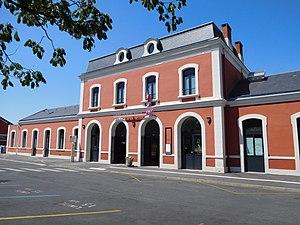
Façade de la gare d'Albi-Ville (département du Tarn, France) en 2018.
La gare d'Albi-Ville est une gare ferroviaire française des lignes de Castelnaudary à Rodez, de Tessonnières à Albi et d'Albi à Saint-Juéry, située sur la rive gauche du Tarn, place Stalingrad, dans le centre-ville d'Albi, préfecture du département du Tarn, en région Occitanie. Elle est proche de la cité administrative et du centre universitaire Jean-François-Champollion.